Ján Koehler

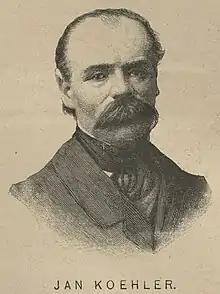
Jan Koehler

Ján Koehler (died 28 June 1895) was a Polish operatic baritone. Born in Lviv, he studied singing in his native city and in Vienna. He made his professional debut in Lviv in 1845 as Raimunds in Conradin Kreutzer's "Der Verschwender". From 1857 to 1872 he was a leading artist at the Teatr Wielki, Warsaw where he notably created the role of Maciej in the world premiere of Stanisław Moniuszko's "The Haunted Manor".